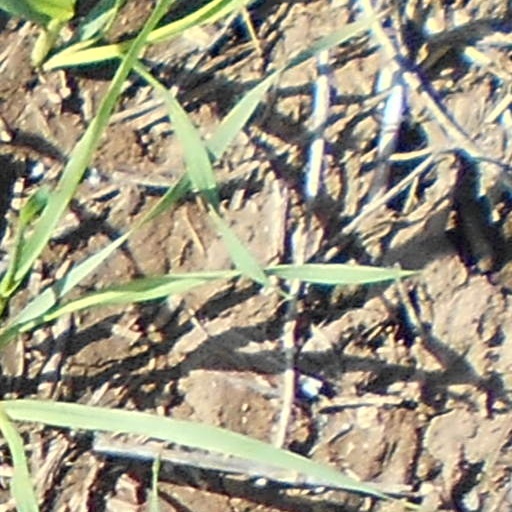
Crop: wheat